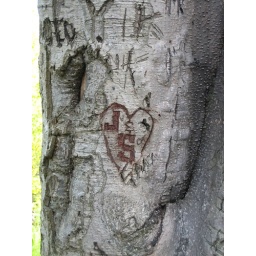
carved in a tree at golden gardens. made me think of joel and sarah.